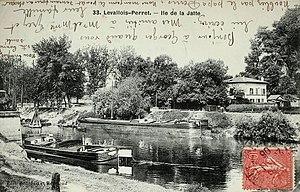
Levallois-Perret.Ile de la Jatte
L’île de la Jatte, autrefois appelée île de la Grande Jatte, est une île sur la Seine située dans le département des Hauts-de-Seine et partagée entre les communes de Neuilly-sur-Seine et Levallois-Perret, à 2 km de Paris.